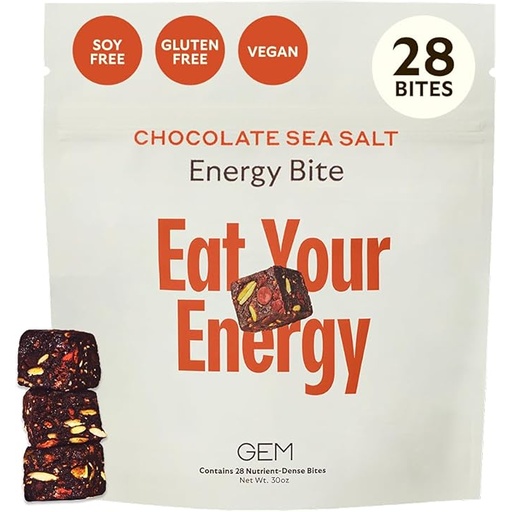
GEM Energy Caffeinated Bite, 40mg Caffeine, Ginseng Root, L-Theanine, Holistic Sustained Energy, Supports Metabolism, Stanima & Endurance | Chocolate Cacao Sea Salt | 28 Servings
About This FUNCTIONAL INGREDIENTS, REAL BENEFITS: Every Energy Bite is formulated with a triple energy approach using caffeine from green tea + ginseng for an immediate boost, l-theanine for sustained focus, and kelp + prebiotics for long-term metabolic support. Food synergies between all of these holistic ingredients encourage energy without over-stimulation, supporting multiple body systems including thyroid, gut, and metabolism. JITTER-FREE FOCUS: We use pure L-theanine powder to improve alertness and focus without the energy crash that’s often associated with a cup of coffee, energy drinks, and caffeine pills. This calming amino acid may help increase blood flow and provide cellular energy. CLEAN, SUSTAINED ENERGY: We select most of our ingredients for their multi-pronged benefits — green tea being at the top of this list. Rich in catechin polyphenols, l-theanine and caffeine, green tea has thermogenic properties that increase 24-hour energy expenditure and promote fat oxidation beyond that explained by its caffeine content. METABOLISM BOOSTER FOR WEIGHT MANAGEMENT: Every Energy Bite contains natural ingredients like green tea and ginseng to boost energy expenditure and fat oxidation and iodine-rich kelp to help regulate metabolism through thyroid support. Prebiotic fibers, pumpkin seeds, and dates further aid digestion and gut health, promoting overall balance for sustained energy and well-being. DELICIOUSLY CONVENIENT: Crafted by a pastry chef, every Bite is a crave-worthy, on-the-go Bite of real food nutrients — no nauseating pills, messy powders, or time consuming prep. Simply enjoy a chewy, chocolate sea salt Bite anytime you want a delicious alternative to your caffeine routine, right before the gym, or anytime you want to focus. CLEAN & VEGAN: Free from soy, gluten, and animal products. Keto, Paleo, and Kosher. Crafted in a facility that processes tree nuts and peanuts. Overview Brand : GEM Item Form : Chewable Primary Supplement Type : Biotin, Vitamin B3, Vitamin D2, Vitamin K2, Zinc Diet Type : Gluten Free, Keto, Plant Based, Vegan, Vegetarian Flavor : Energy
Brand: DailyGEM
Category: Health & Beauty > Health Care > Fitness & Nutrition > Nutrition Bars